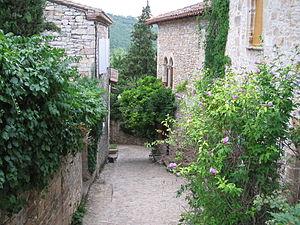
Bruniquel (Tarn-et-Garonne, France)